Mt. Pleasant Iron Works House

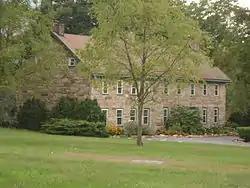
Mt. Pleasant Iron Works House, September 2014

The Mt. Pleasant Iron Works House, also known as Small House, is an historic, American home that is located in Metal Township in Franklin County, Pennsylvania.